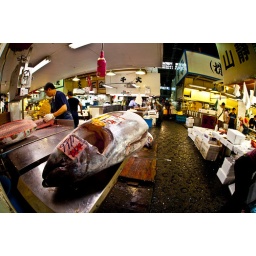
Biggest wholesale fish and seafood market in the world. It has a history dates back to 1870s